Mary Baker Eddy

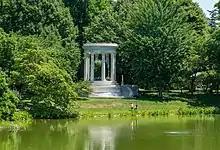
Monument to Eddy in Mount Auburn Cemetery

Eddy divorced Daniel Patterson for adultery in 1873. She published her work in 1875 in a book entitled "Science and Health" (years later retitled "Science and Health with Key to the Scriptures") which she called the textbook of Christian Science, after several years of offering her healing method. The first publication run was 1,000 copies, which she self-published. During these years, she taught what she considered the science of "primitive Christianity" and the "lost art of healing" to at least 800 people. Many of her students became healers themselves. The last 100 pages of "Science and Health" (chapter entitled "Fruitage") contains testimonies of people who affirm to have been healed by reading her book. She made numerous revisions to her book from the time of its first publication until shortly before her death.